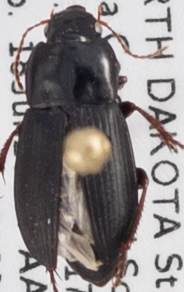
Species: Harpalus opacipennis
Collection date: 2019-06-18
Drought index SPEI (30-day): -0.172
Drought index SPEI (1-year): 0.766
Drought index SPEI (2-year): -0.184